Basketball Löwen Braunschweig

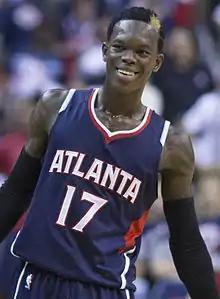
NBA player Dennis Schröder, owner of the team since 2018

In February 2018, the then established NBA player Dennis Schröder, who was born and raised in Braunschweig, indicated interest to become a shareholder of the team and vowed to lead them into the top five of Germany. In March of the same year, it was officially announced that Schröder would become a shareholder/partner of the operating company that ran the team. Since the season 2018–19, Dennis Schröder has been the majority shareholder of the Basketball Löwen Braunschweig. In that season the team was able to reach the playoffs as the 8th seed but were swept 0:3 by Bayern Munich.